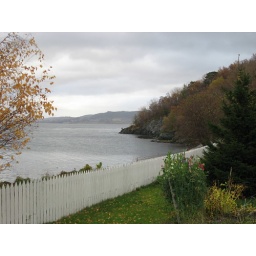
white picket fence by the sea